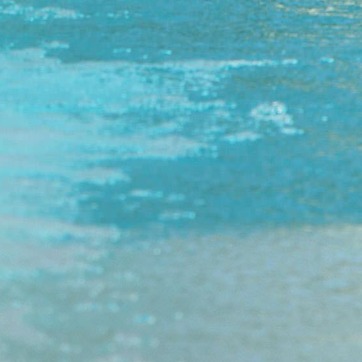
Material: water